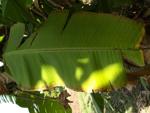
Label: xamthomonas